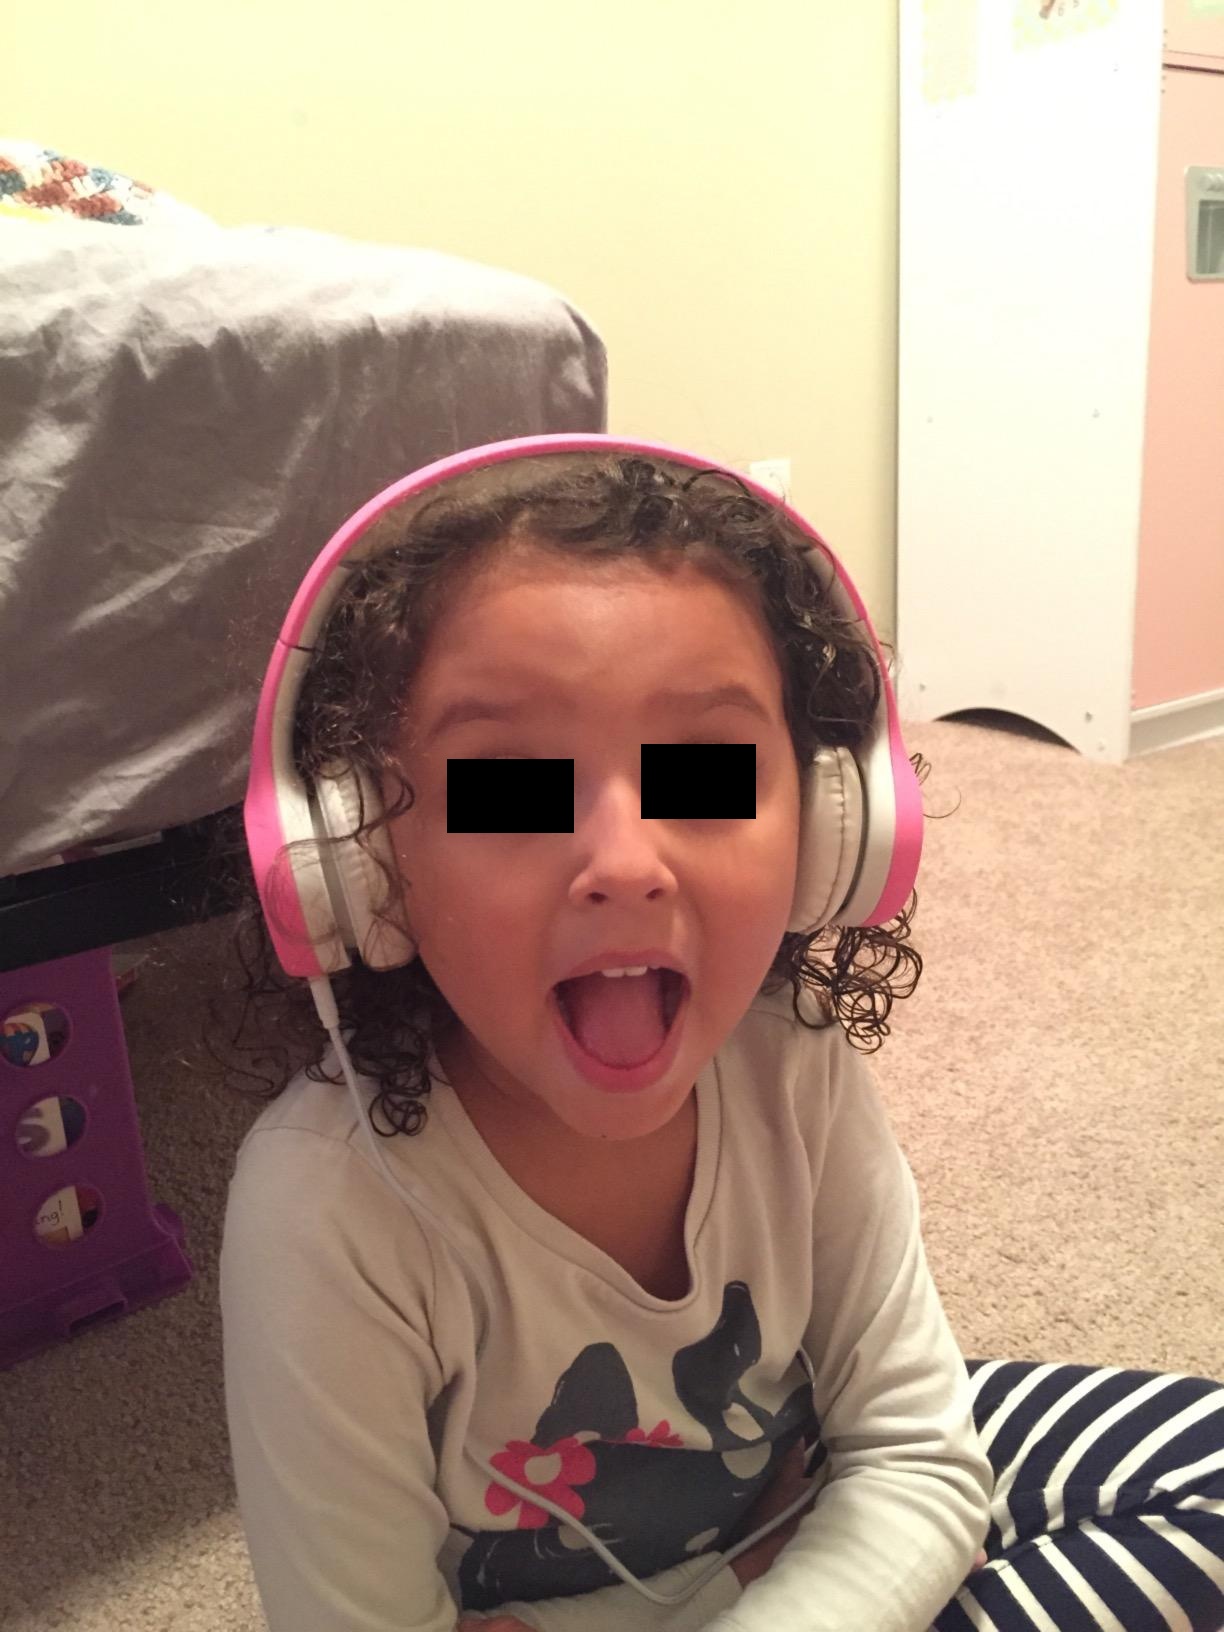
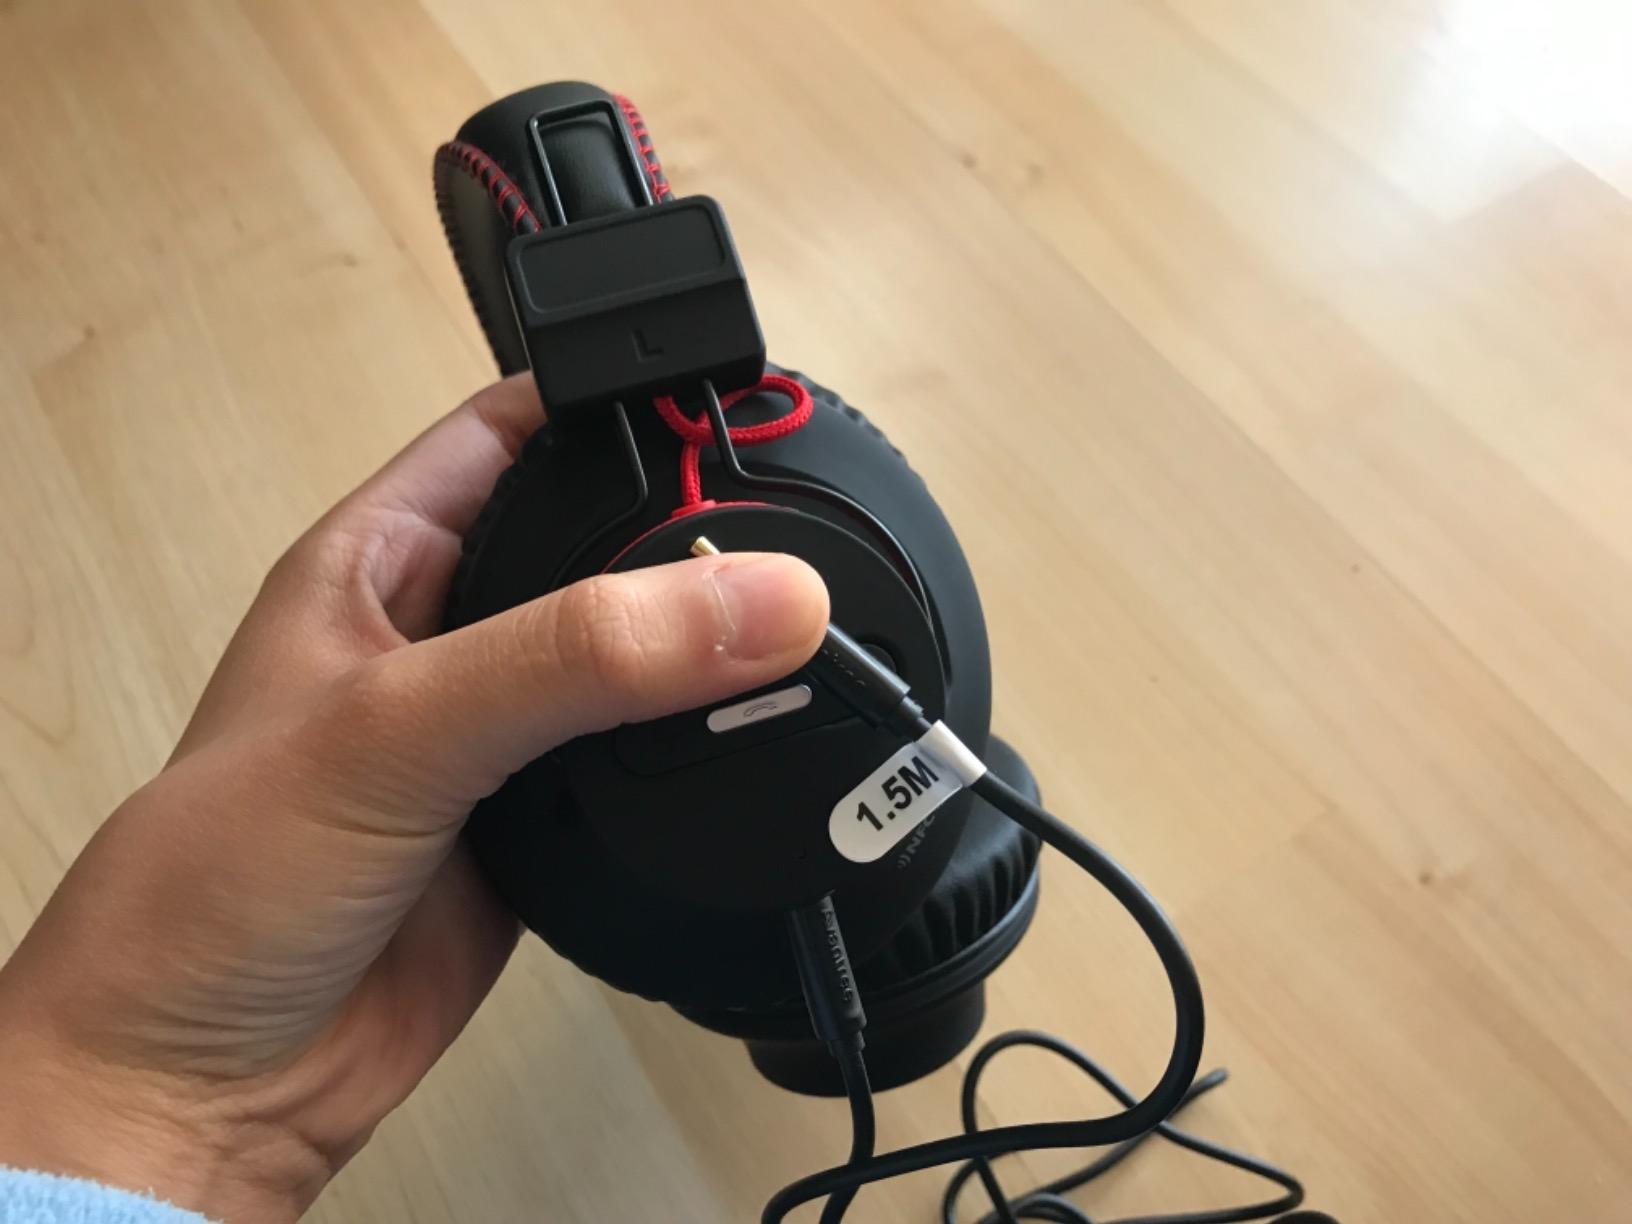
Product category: headphones
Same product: no